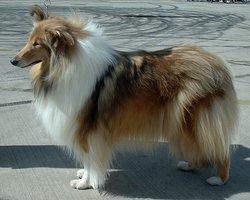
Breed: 227-n000094-collie